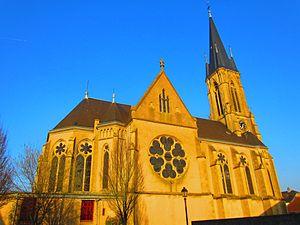
Eglise Basse Ham
Basse-Ham est une commune française située dans le département de la Moselle en région Grand Est.